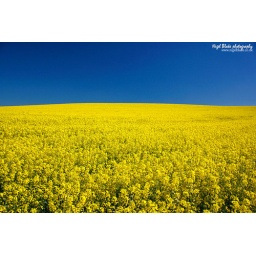
Oilseed Rape Brassica napus and clear blue sky at Buckland near Buntingford, Hertfordshire _26K3989